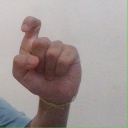
अक्षर: इ